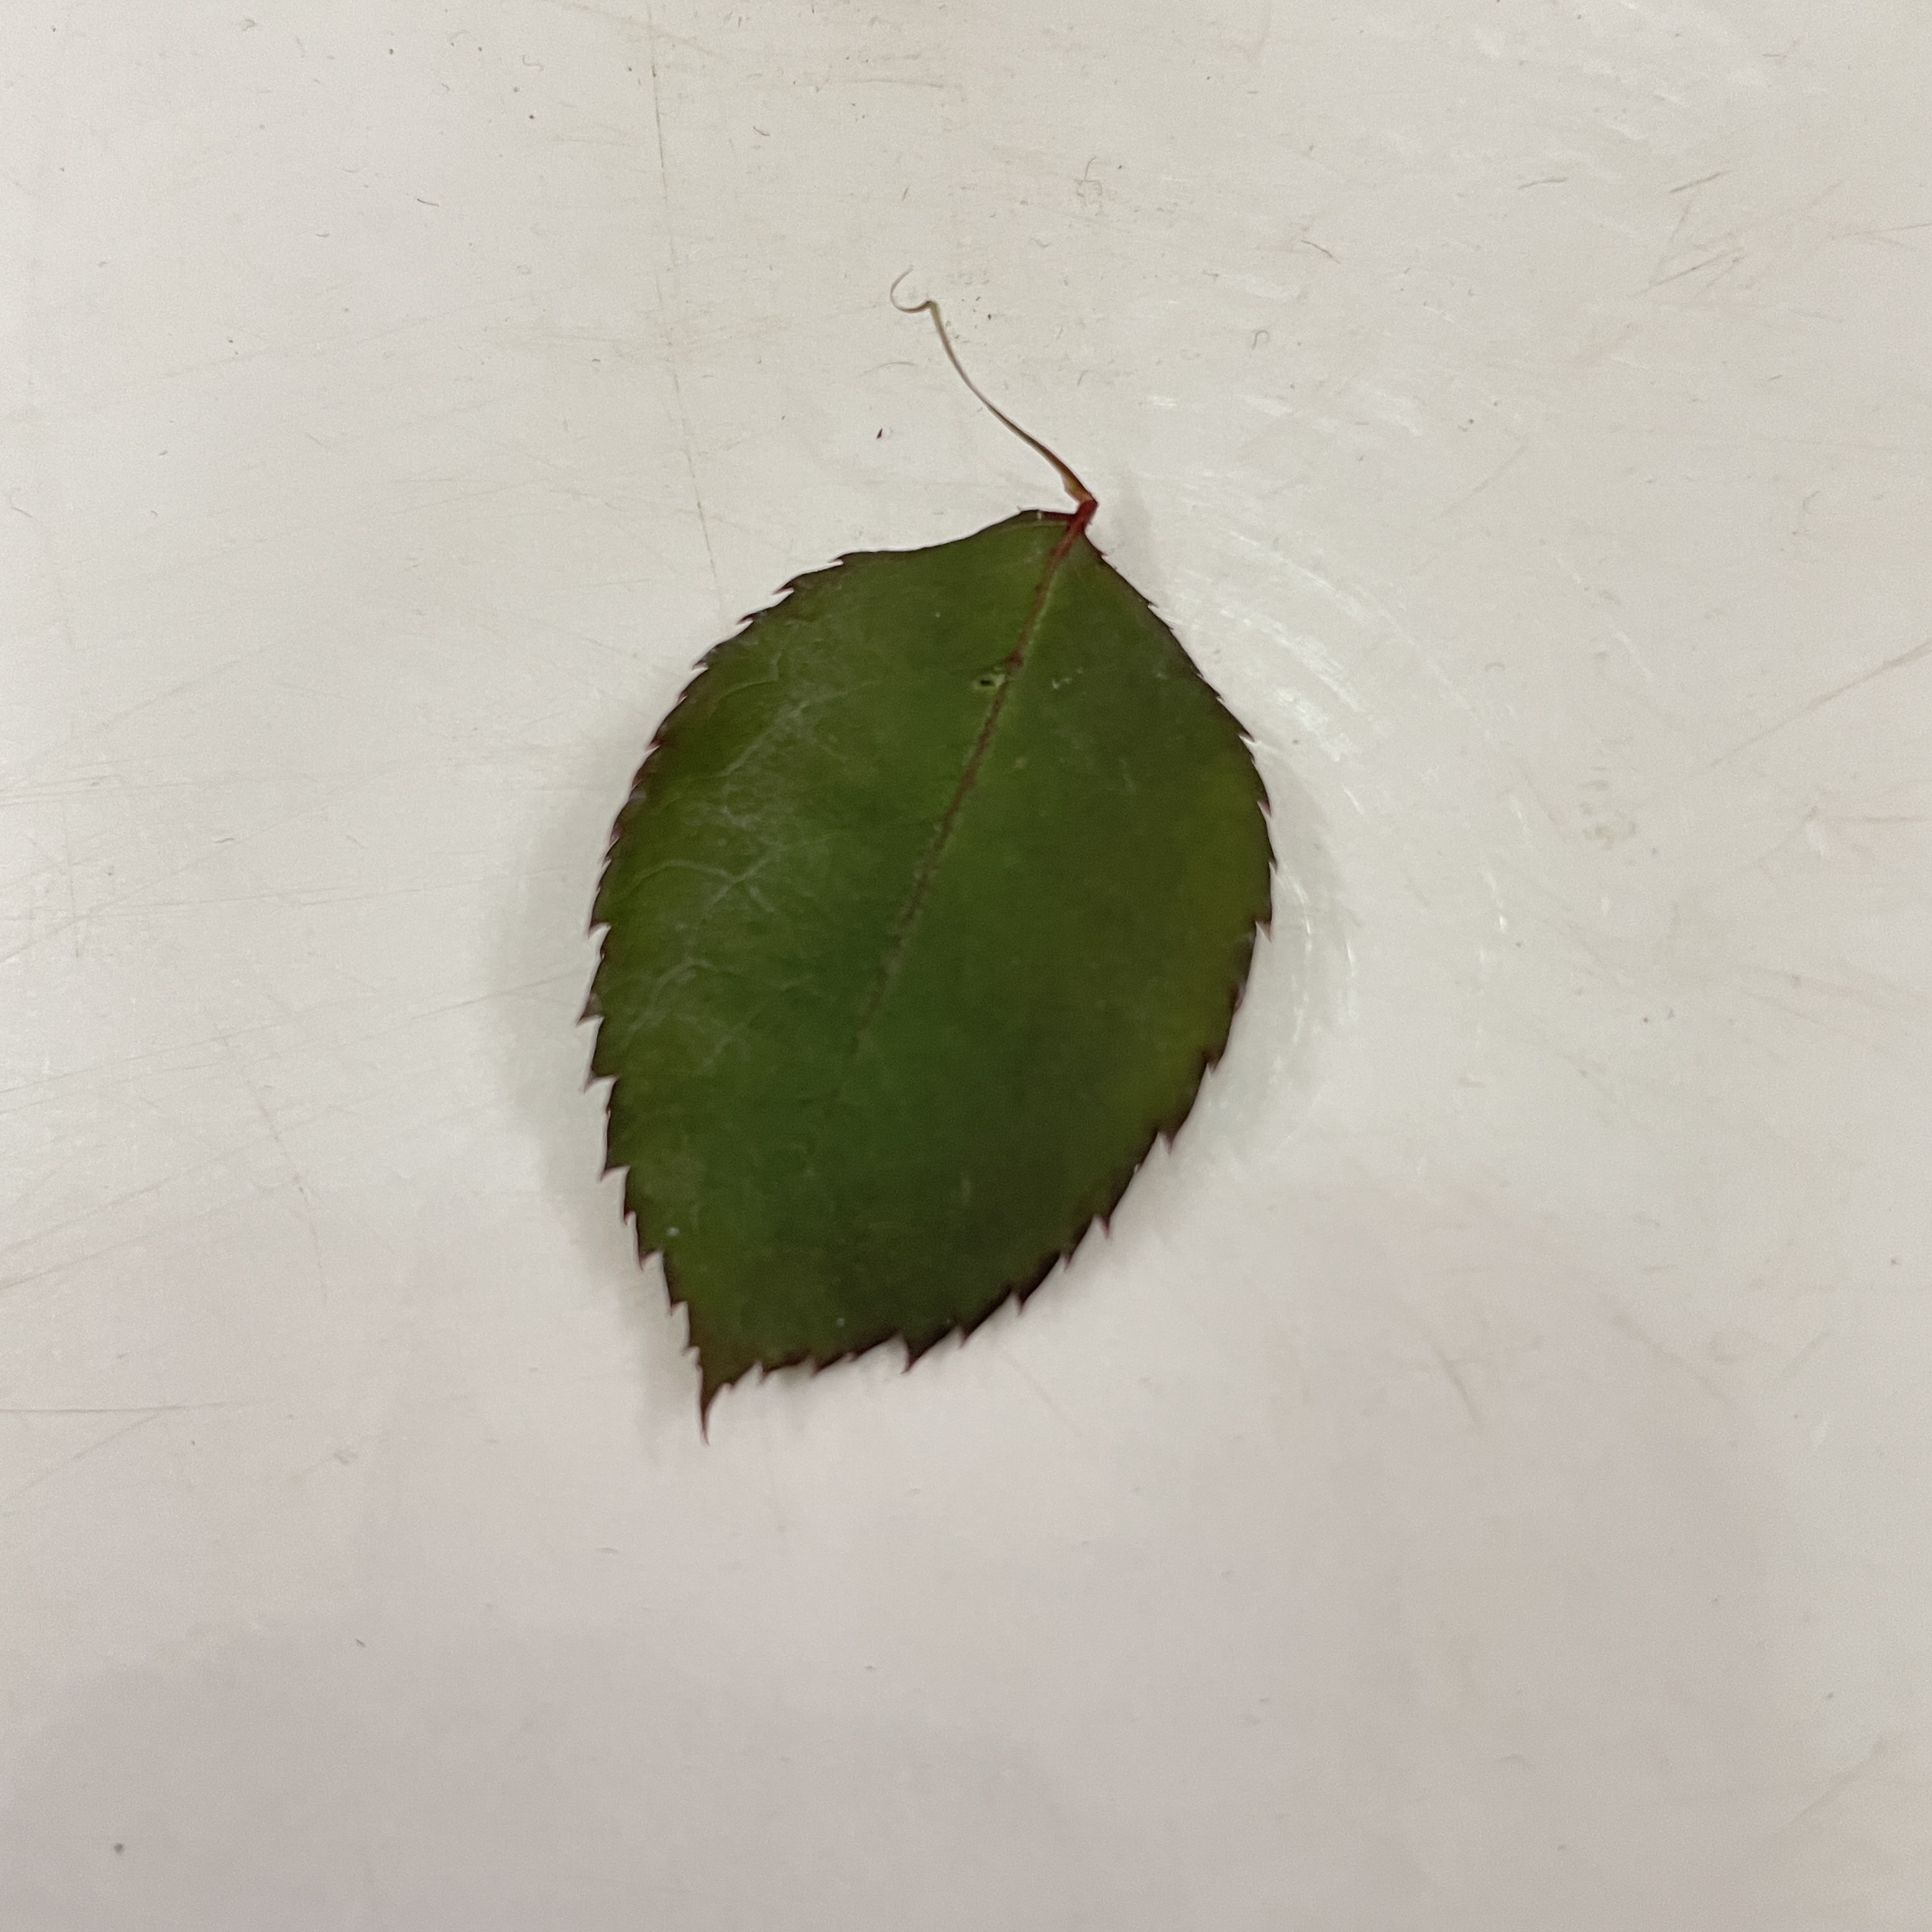
Label: Healthy Leaf